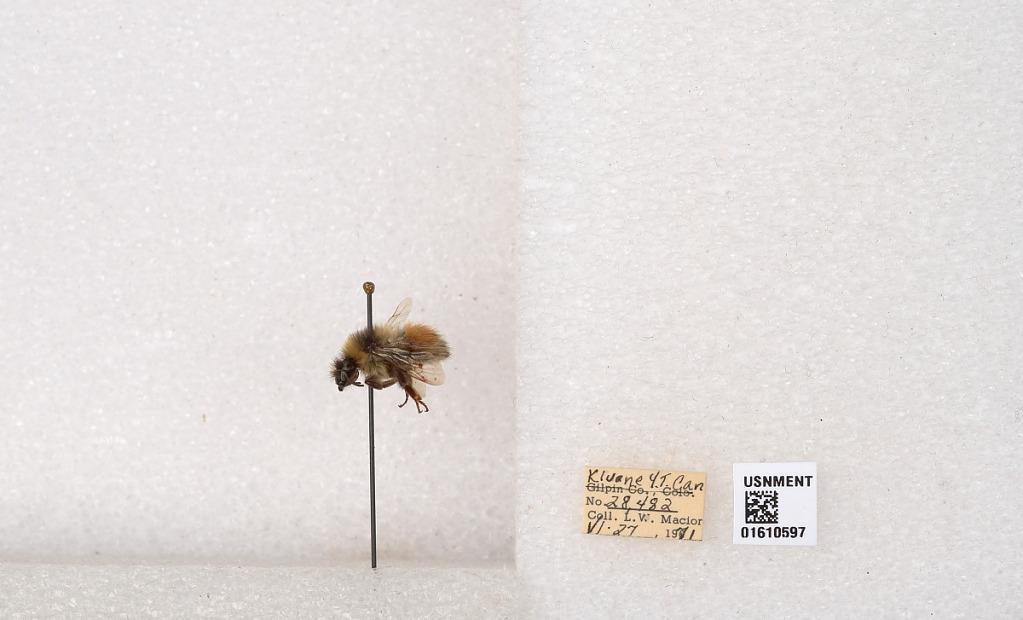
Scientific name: Bombus (Pyrobombus) sylvicola Kirby
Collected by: L. Macior
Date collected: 1971-6-27
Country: Canada
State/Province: Yukon Territory
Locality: Kluane National Park and Reserve
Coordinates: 60.7493, -139.504